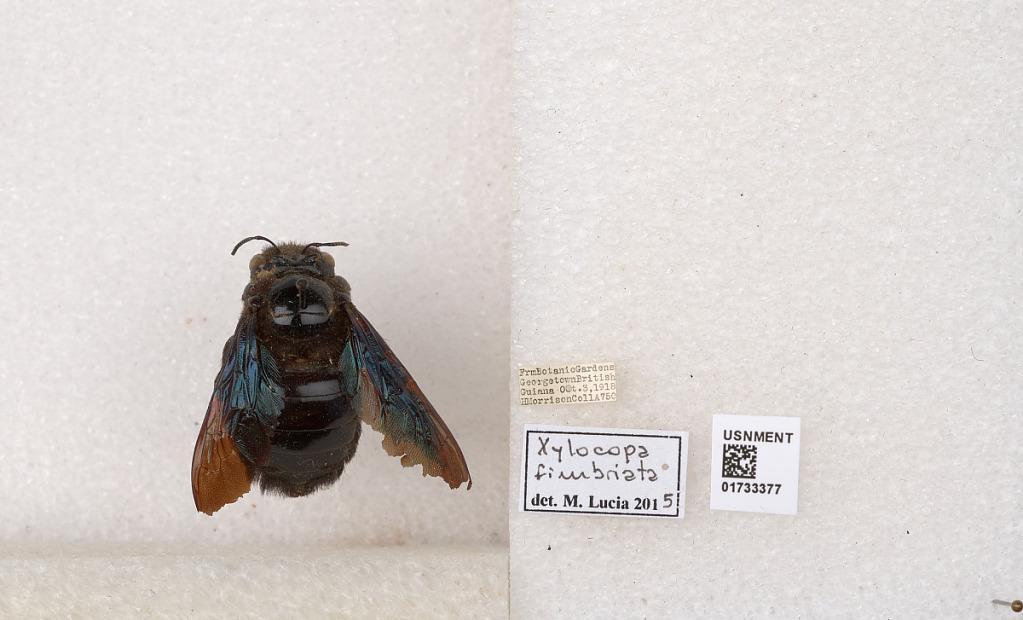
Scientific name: Xylocopa (Megaxylocopa) fimbriata Fabricius
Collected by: H. Morrison
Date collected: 1918-10-3
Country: Guyana
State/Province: Demerara-Mahaica Region
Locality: Frm Botanic Gardens, Georgetown
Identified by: Lucia, M.